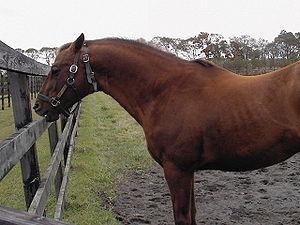
Les vices d'écurie sont des troubles du comportement des équidés, tout particulièrement du cheval domestique. Ils sont considérés comme des habitudes indésirables chez cette espèce. Les vices d'écurie résultent de conditions d'hébergement, généralement en écurie, qui ne respectent pas les besoins physiques et sociaux des chevaux : faim, ennui, exercices insuffisants, excès d'énergie. Les causes peuvent être multiples, mais les principales sont l'isolement et le manque d'exercice. Leur expression peut être variée.